Stibiconite

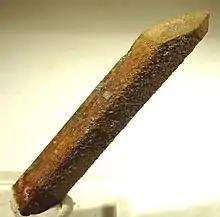
Stibiconite. From Catorce, San Luis Potosí, Mexico

Stibiconite, also formerly known as "stiblite" or "antimony ochre" is an antimony oxide mineral with formula: SbO(OH). Its name originates from Greek, 'antimony' and, 'powder', alluding to its composition and habit. It is a member of the pyrochlore super group.